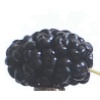
Label: mulberry